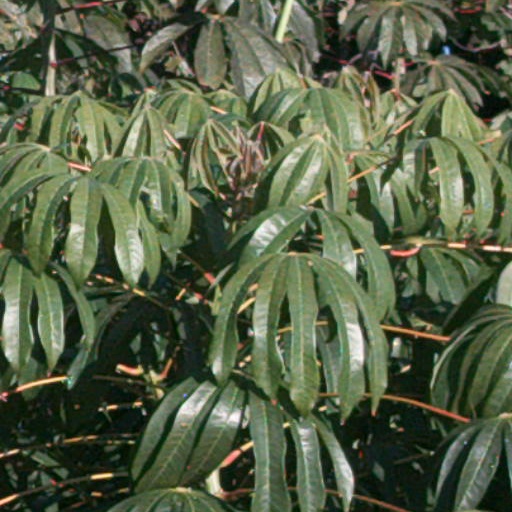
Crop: cassava